Liver-Eating Johnson

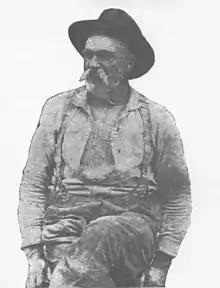
John Jeremiah Johnson

John "Liver-Eating" Johnson, born John Jeremiah Garrison Johnston (July 1, 1824 – January 21, 1900), was a mountain man of the American Old West.